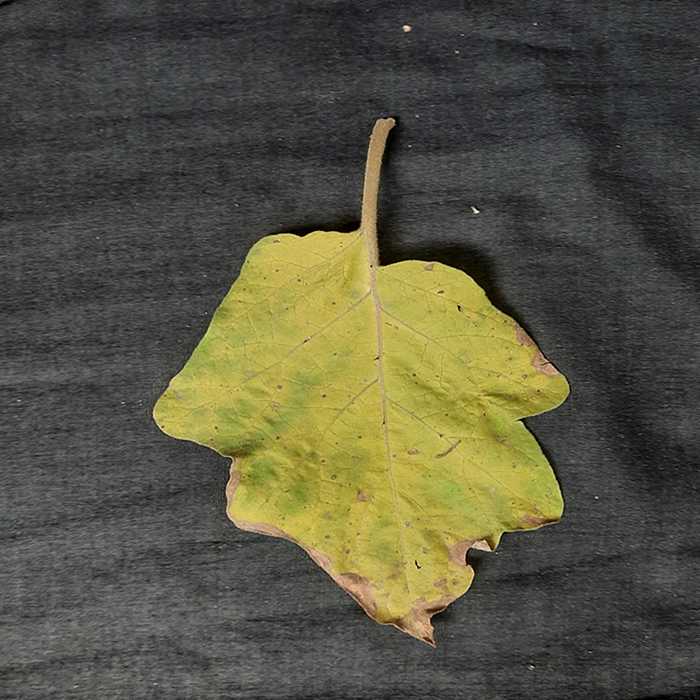
Plant: Eggplant
Label: Eggplant verticillium wilt